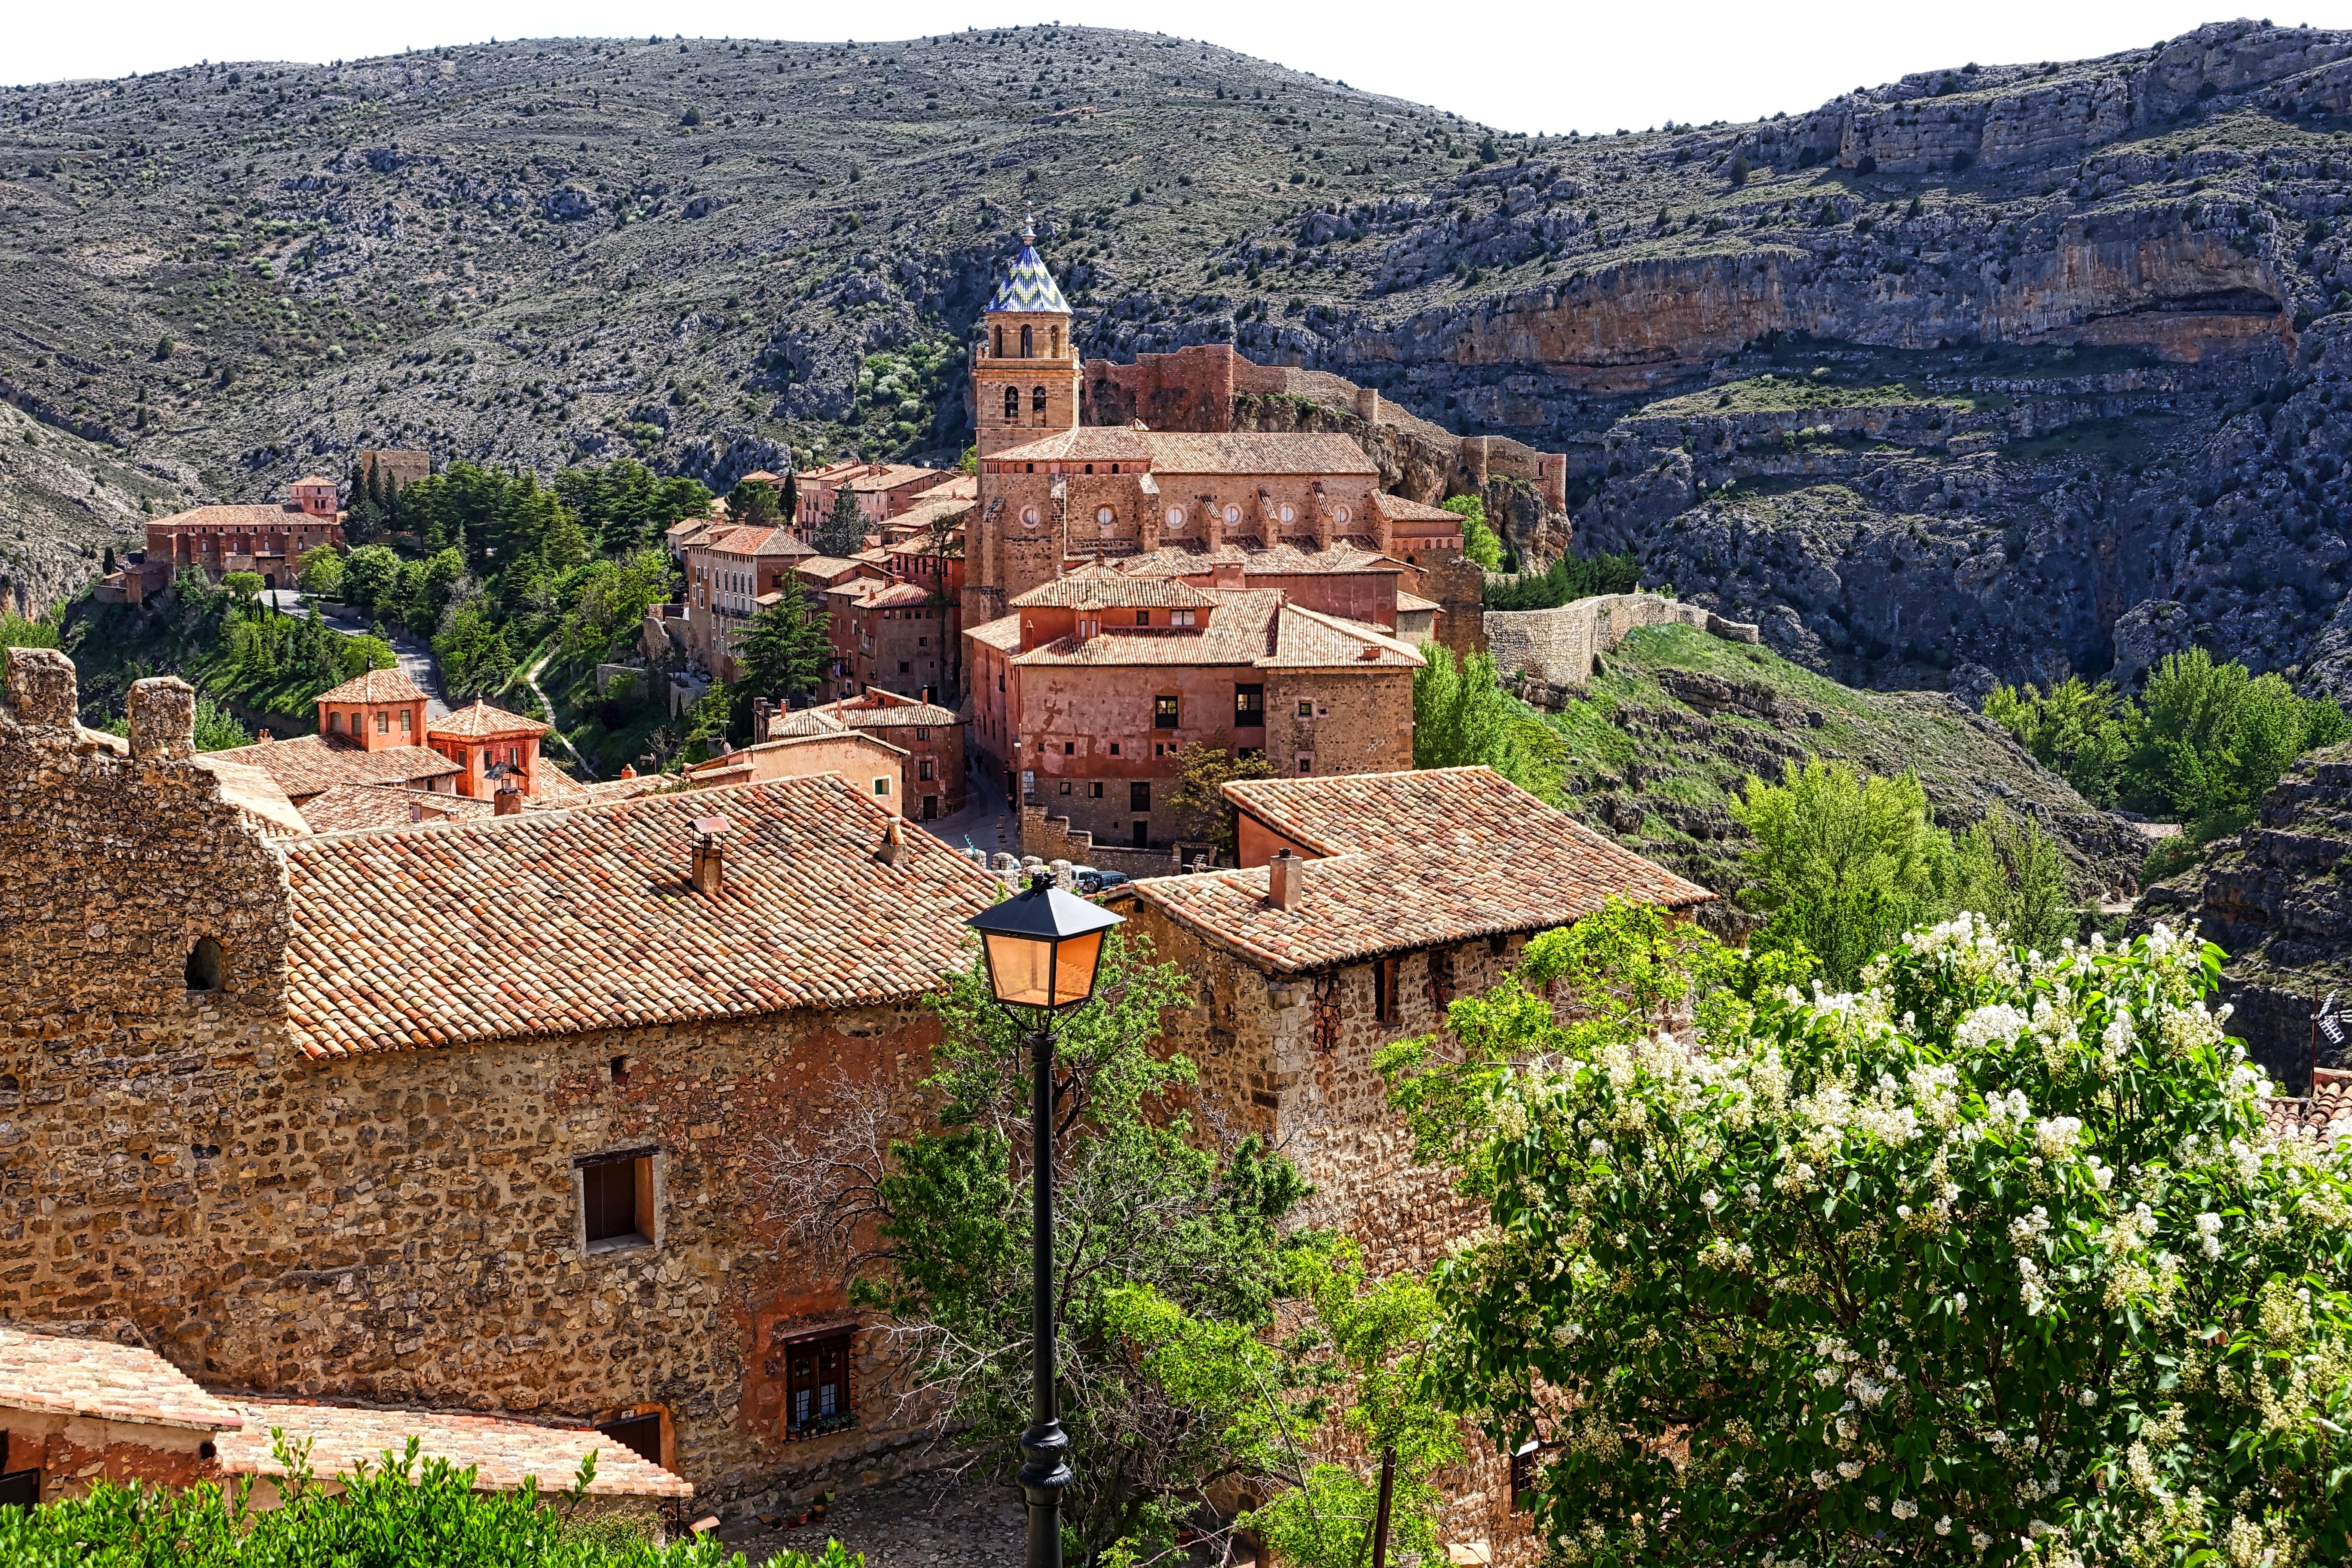
landscape, mountain, town, valley, mountain range, village, scenic, fortification, tourism, buildings, monastery, traditional, rural area, unesco world heritage site, historic site, albarracin, ancient history, geographical feature, human settlement